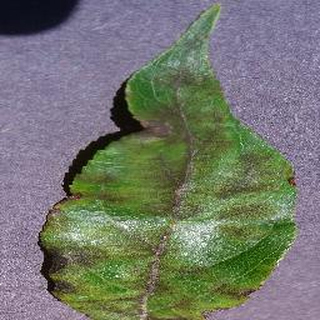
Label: apple_apple_scab